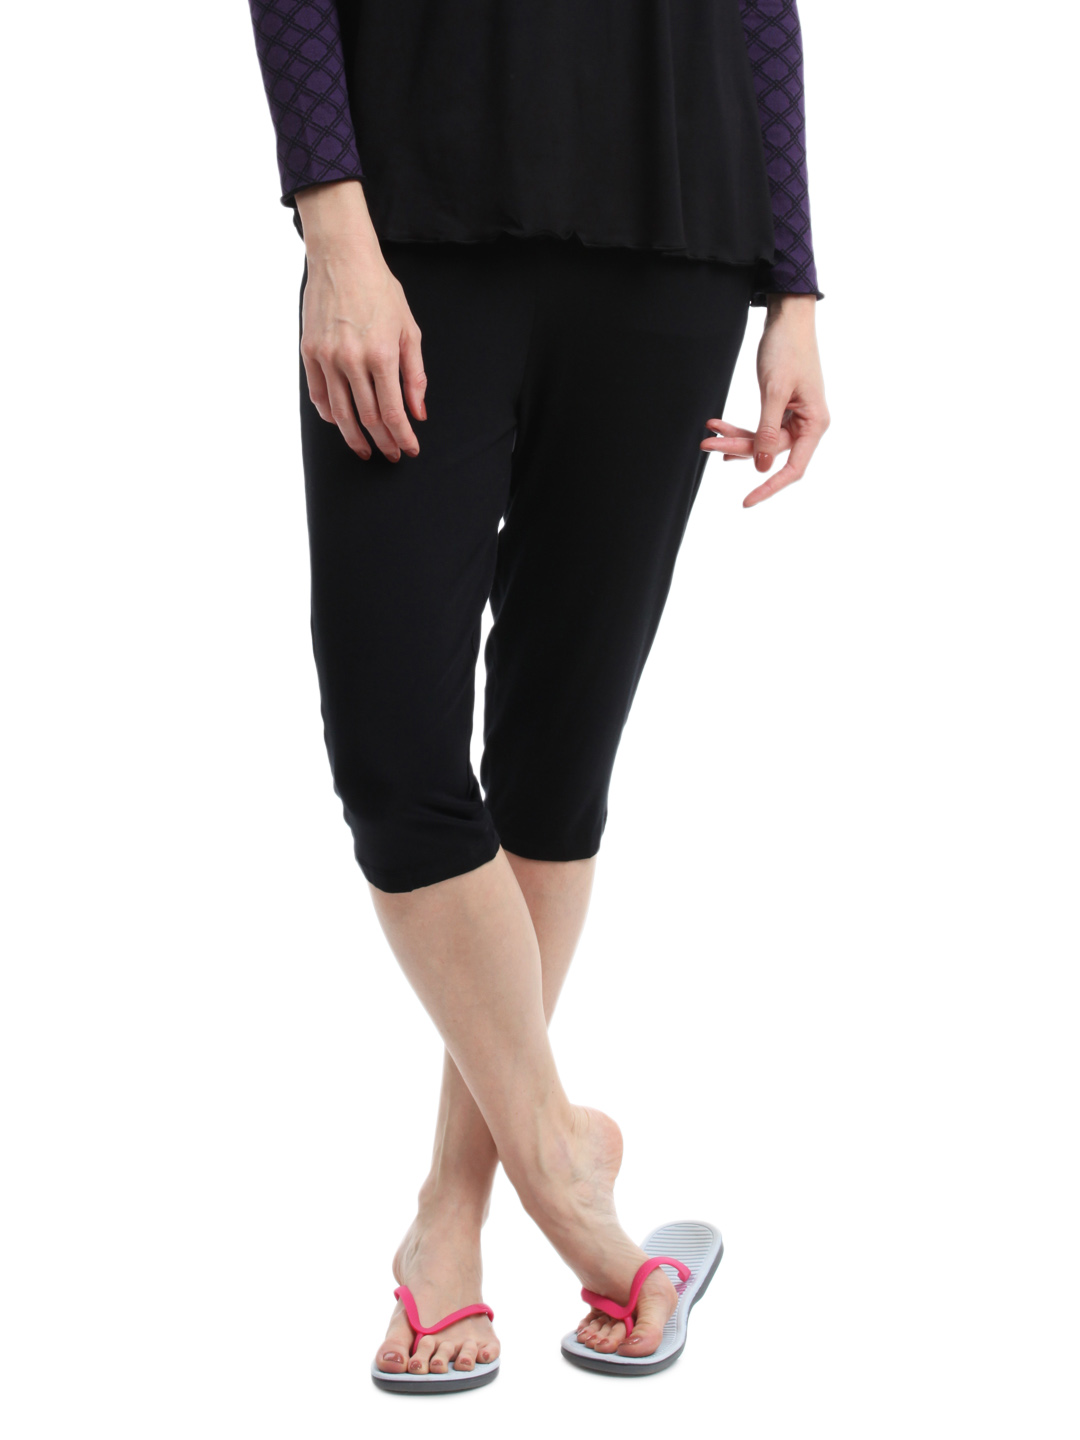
Inaya Women Black Lounge Pants
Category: Apparel / Loungewear and Nightwear / Lounge Pants
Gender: Women
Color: Black
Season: Summer 2017
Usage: Casual